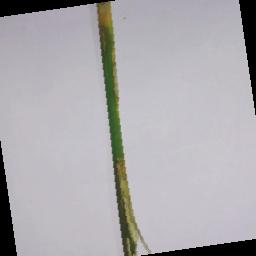
Label: Rice___Brown_Spot